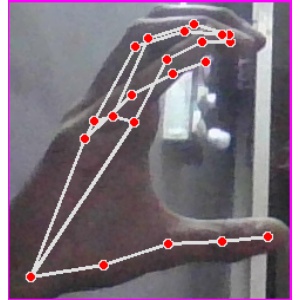
अक्षर: ऋ